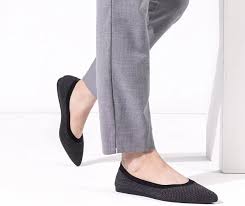
Label: Ballet Flat